François' langur

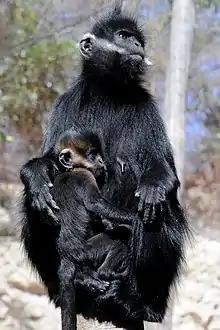
François' langur at the San Antonio Zoo and Aquarium

The population of François' langur has been on a steady decline for the past 30 years. Of the many factors threatening their survival today, hunting has had one of the largest impacts. In Nonggang, where it is most prevalent, the natives believe that the langur has medicinal values, and have hunted them to make wine out of their bones, which they believe could cure fatigue and rheumatism. In Guangxi province, an estimated 90% decline in numbers has occurred since the 1980s; a 2002–2003 survey found 307 individuals in 14 populations remained. In 1983, the estimated population of François' langur was 4,000–5,000. In the 1970s, hunting records recorded more than 1,400 langurs killed and in the 1980s more than 1,500 were killed.